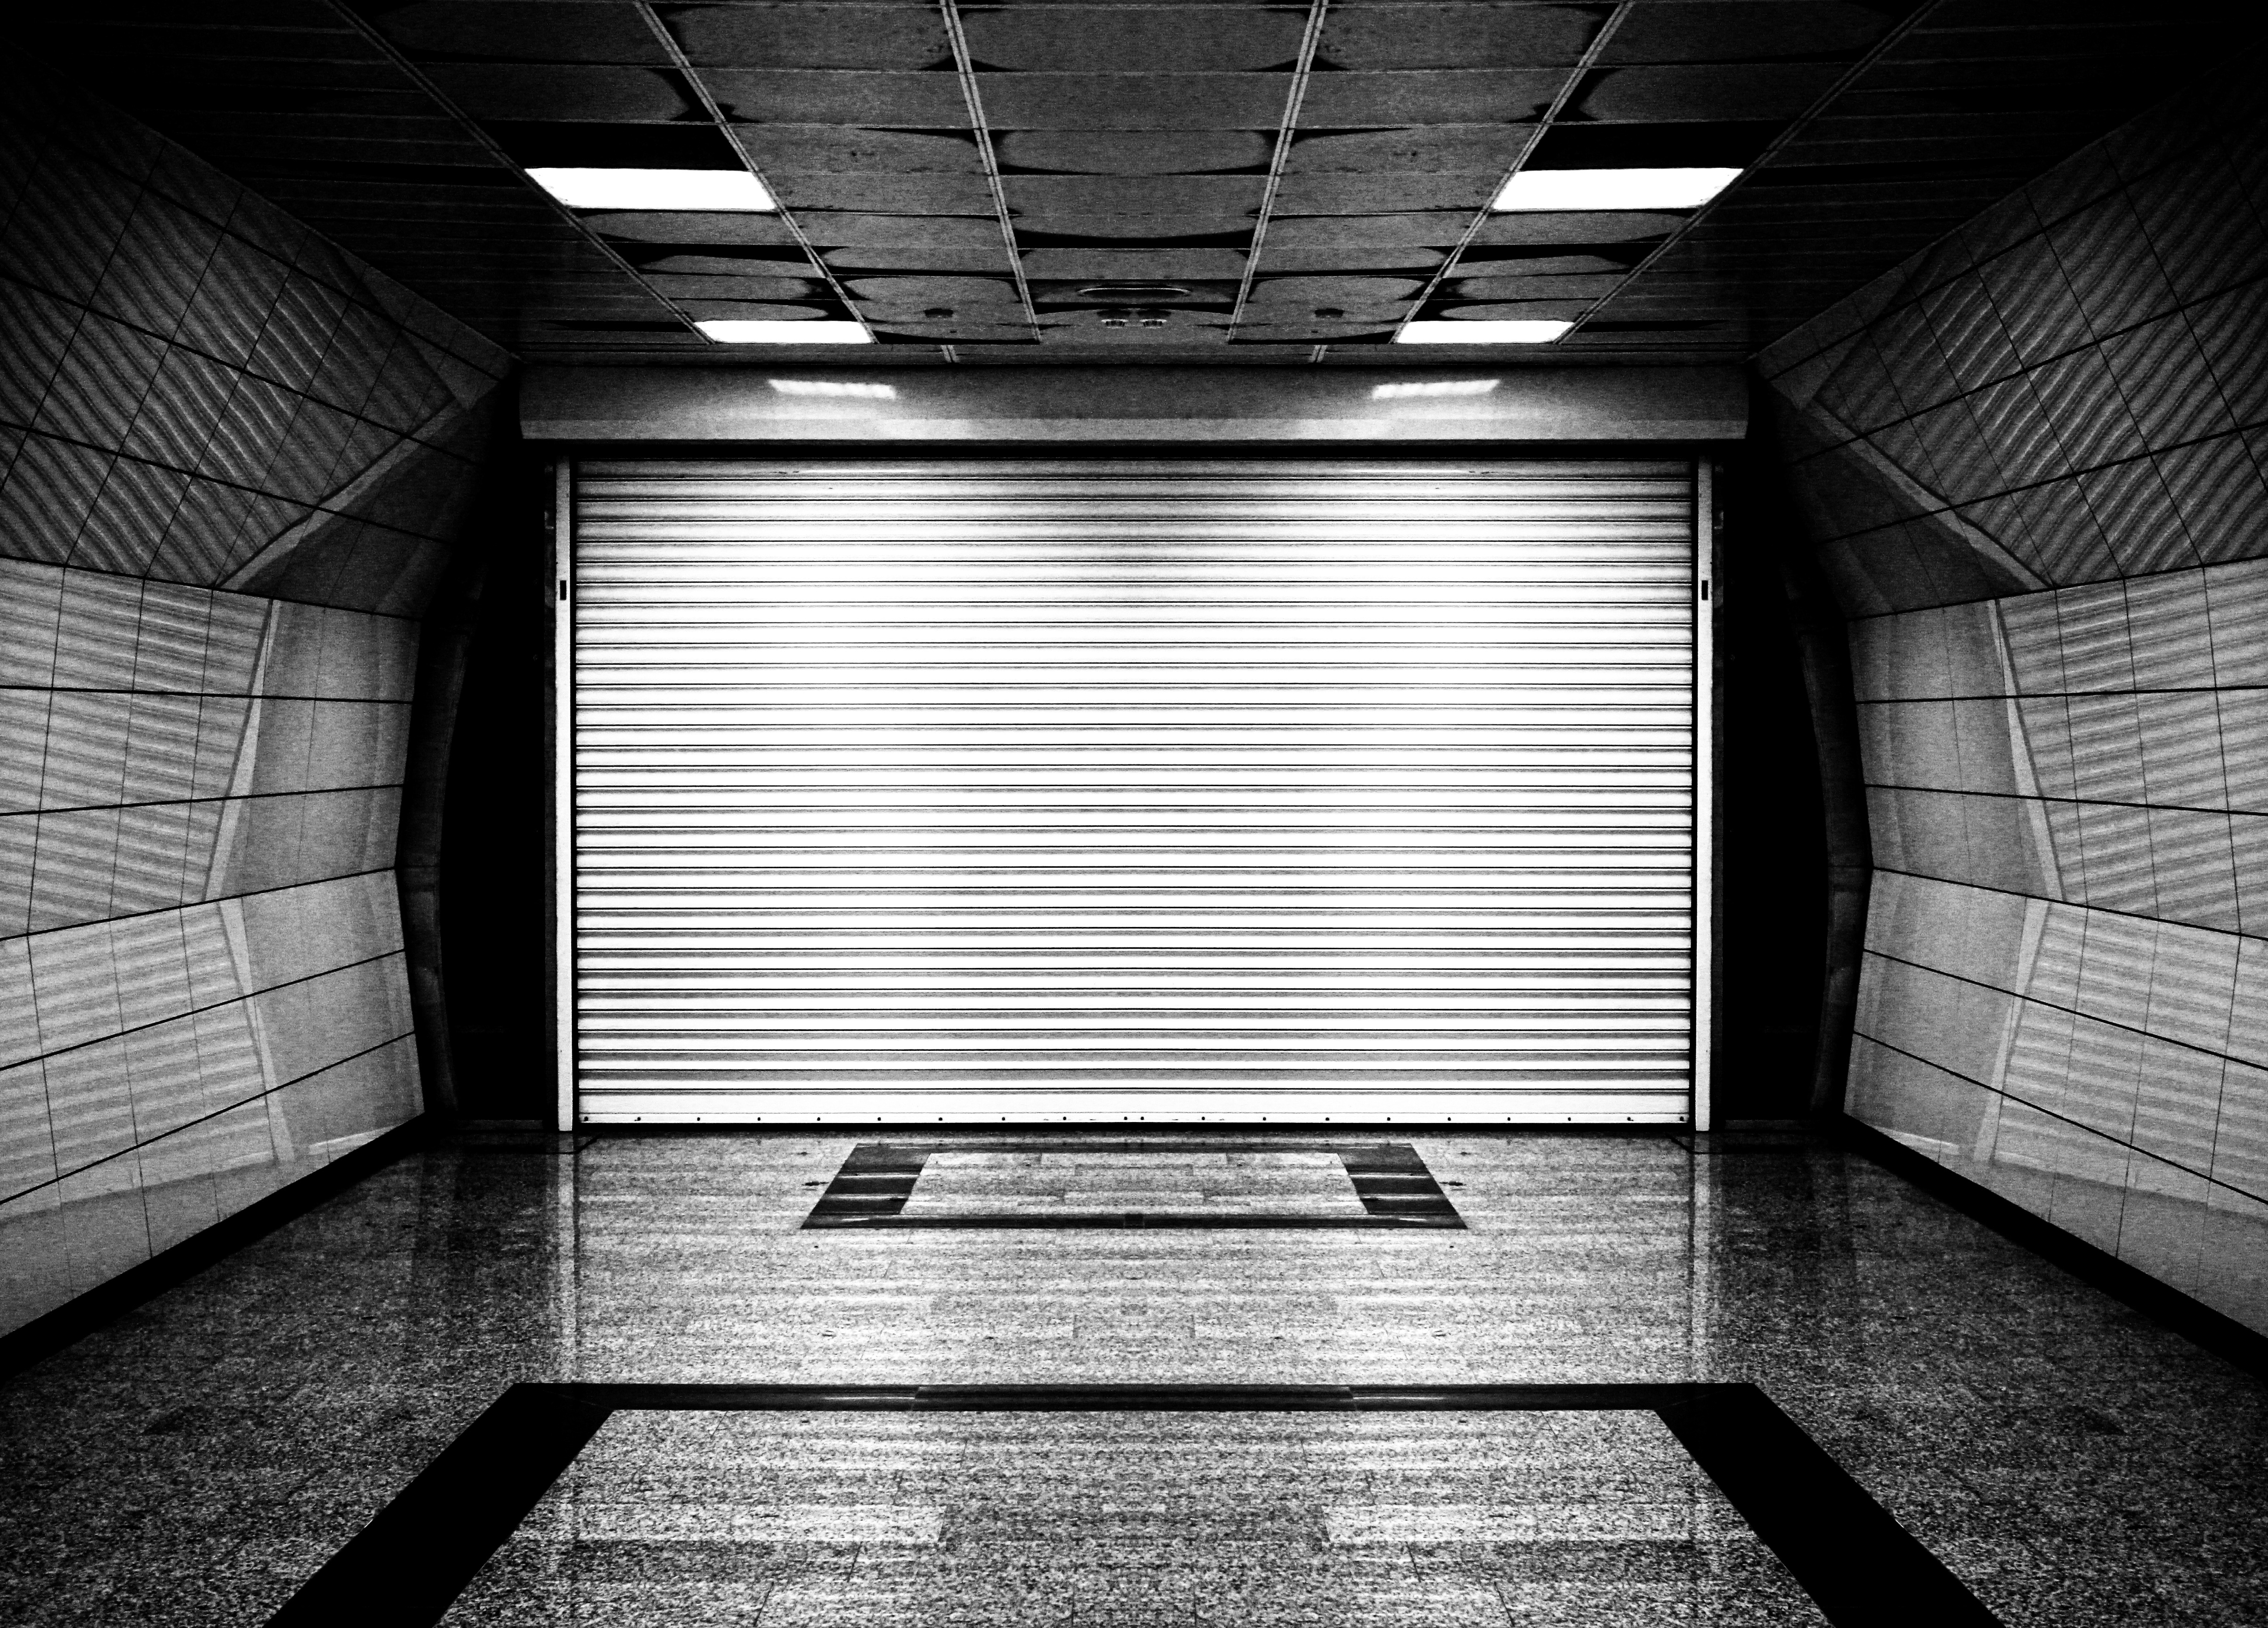
light, black and white, architecture, white, dark, subway, underground, store, hall, garage, darkness, black, monochrome, interior design, background, design, symmetry, wallpaper, closed, monochrome photography